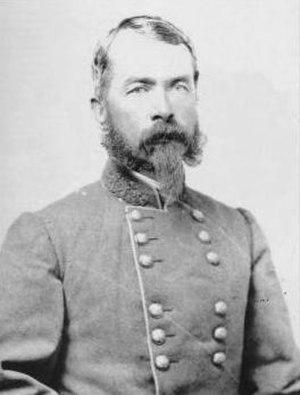
Le département de l'Alabama et de l'ouest de la Floride est un commandement de l'armée confédérée dont l'existence couvre la première partie de la guerre de Sécession.
Samuel Jones est un major général de l'armée des États confédérés pendant la guerre de Sécession. Au milieu de la guerre, il commande le département de la Virginie Occidentale, défendant la Virginie et le chemin de fer du Tennessee et les mines de sel vitales. Plus tard, il commande la district de Caroline du Sud.